Question: Please indicate a possible affordance area of the baseball bat that can be used for holding
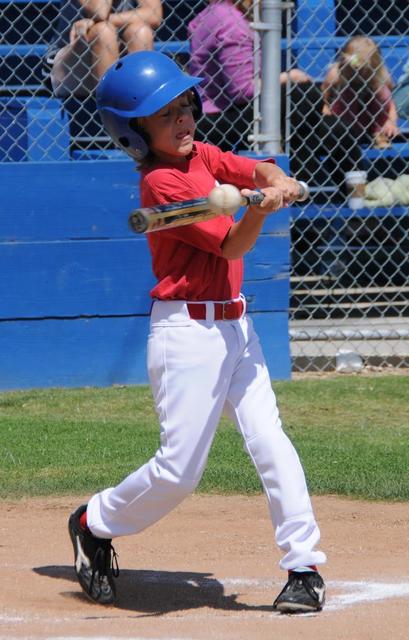
Answer: [237.169, 178.998, 313.24, 208.998]